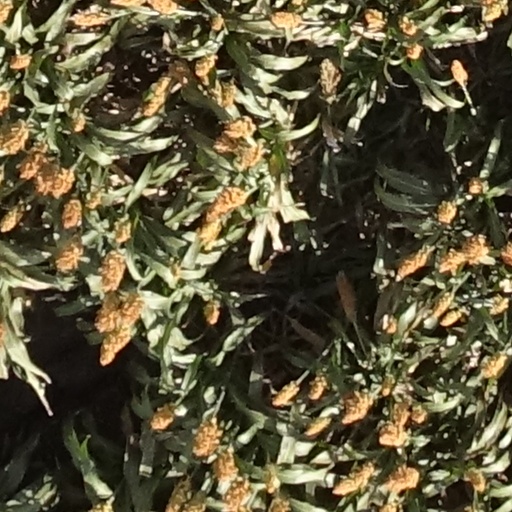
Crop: sorghum